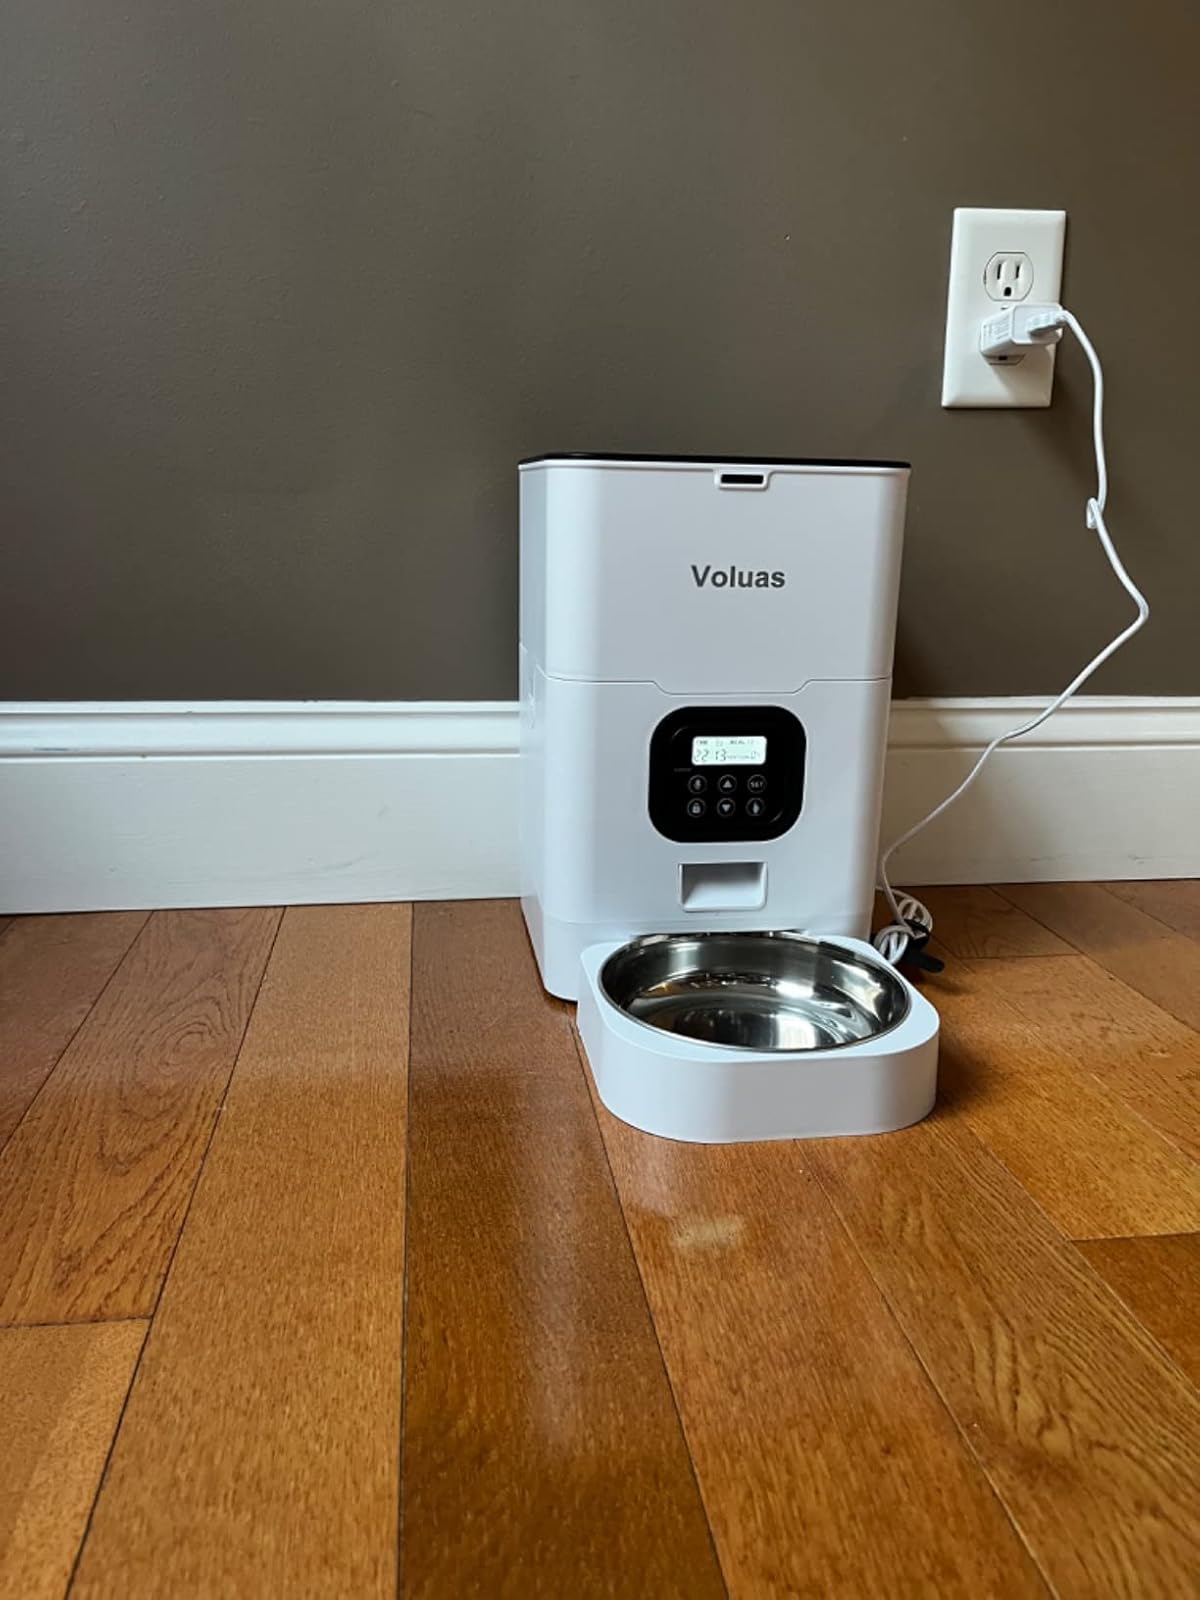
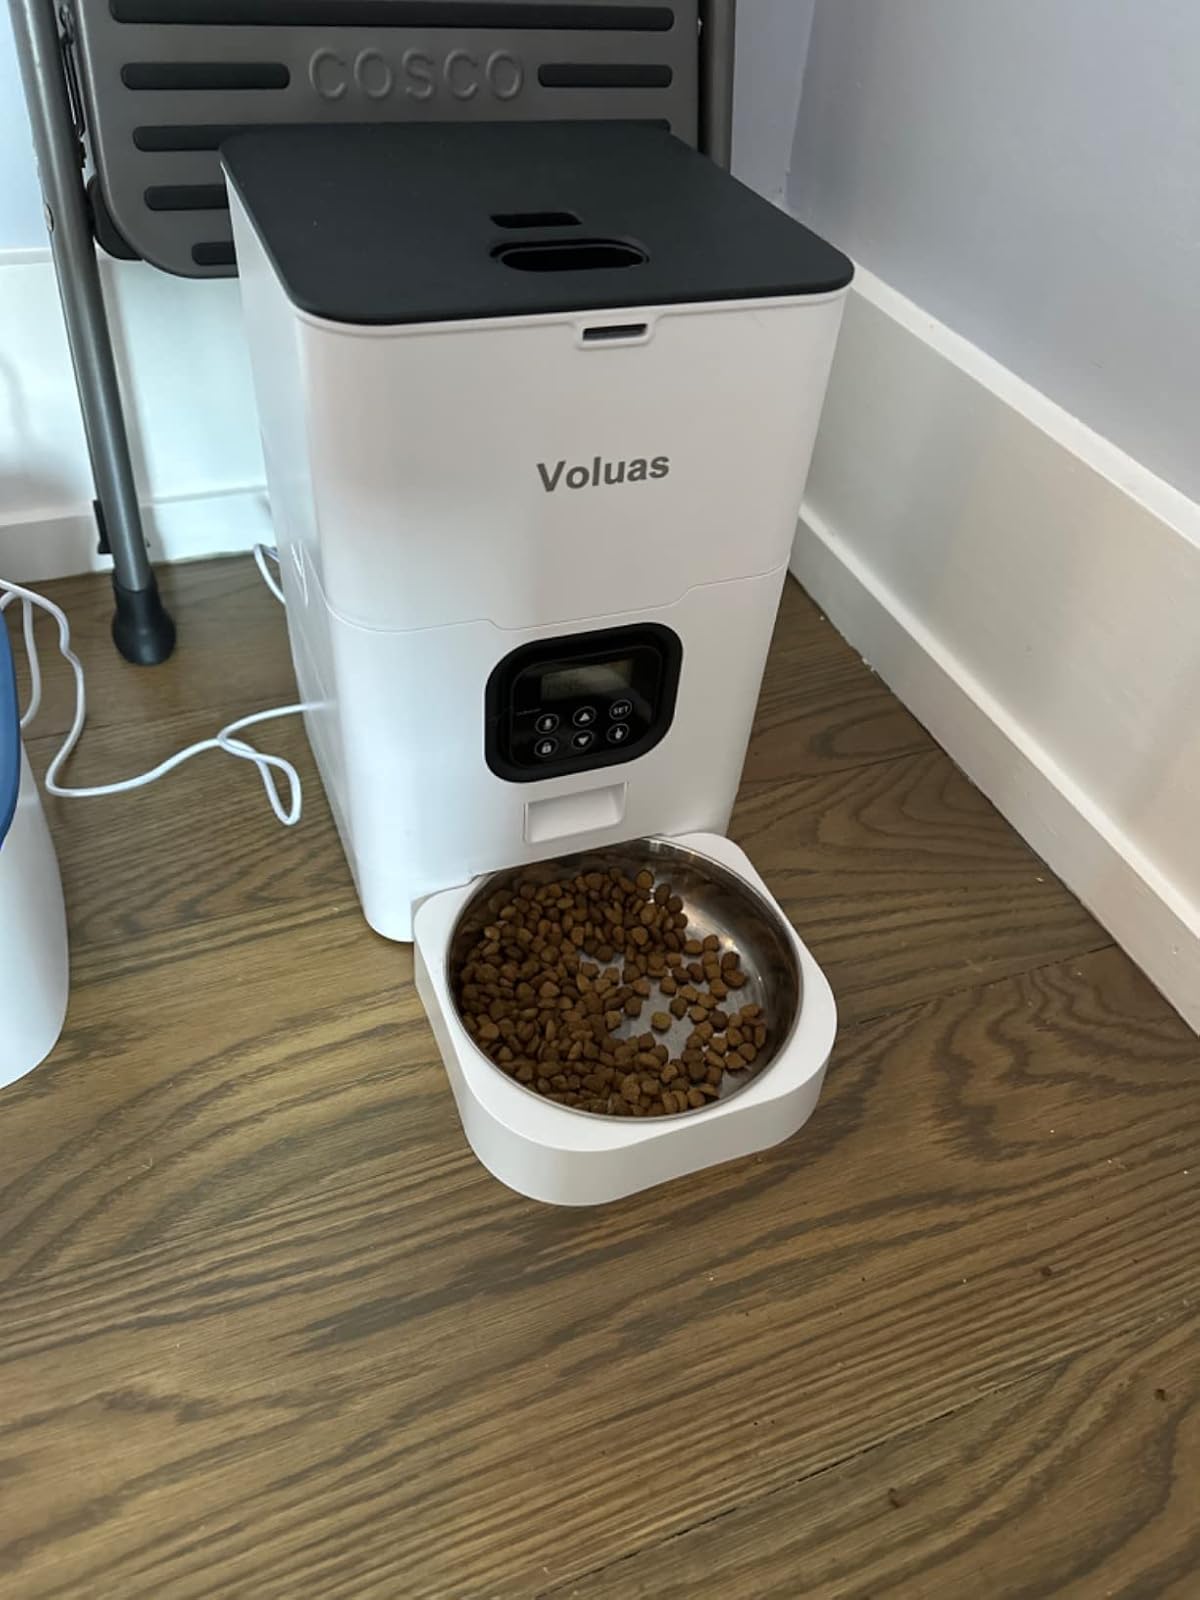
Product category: items_feeder
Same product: yes